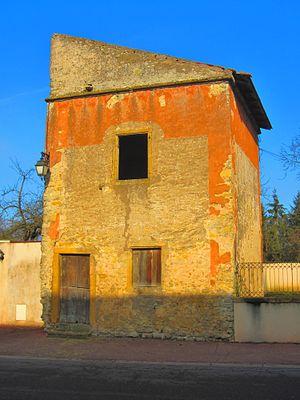
Maison suzette Servigny Ste Barbe
Servigny-lès-Sainte-Barbe est une commune française située dans le département de la Moselle, en région Grand Est.